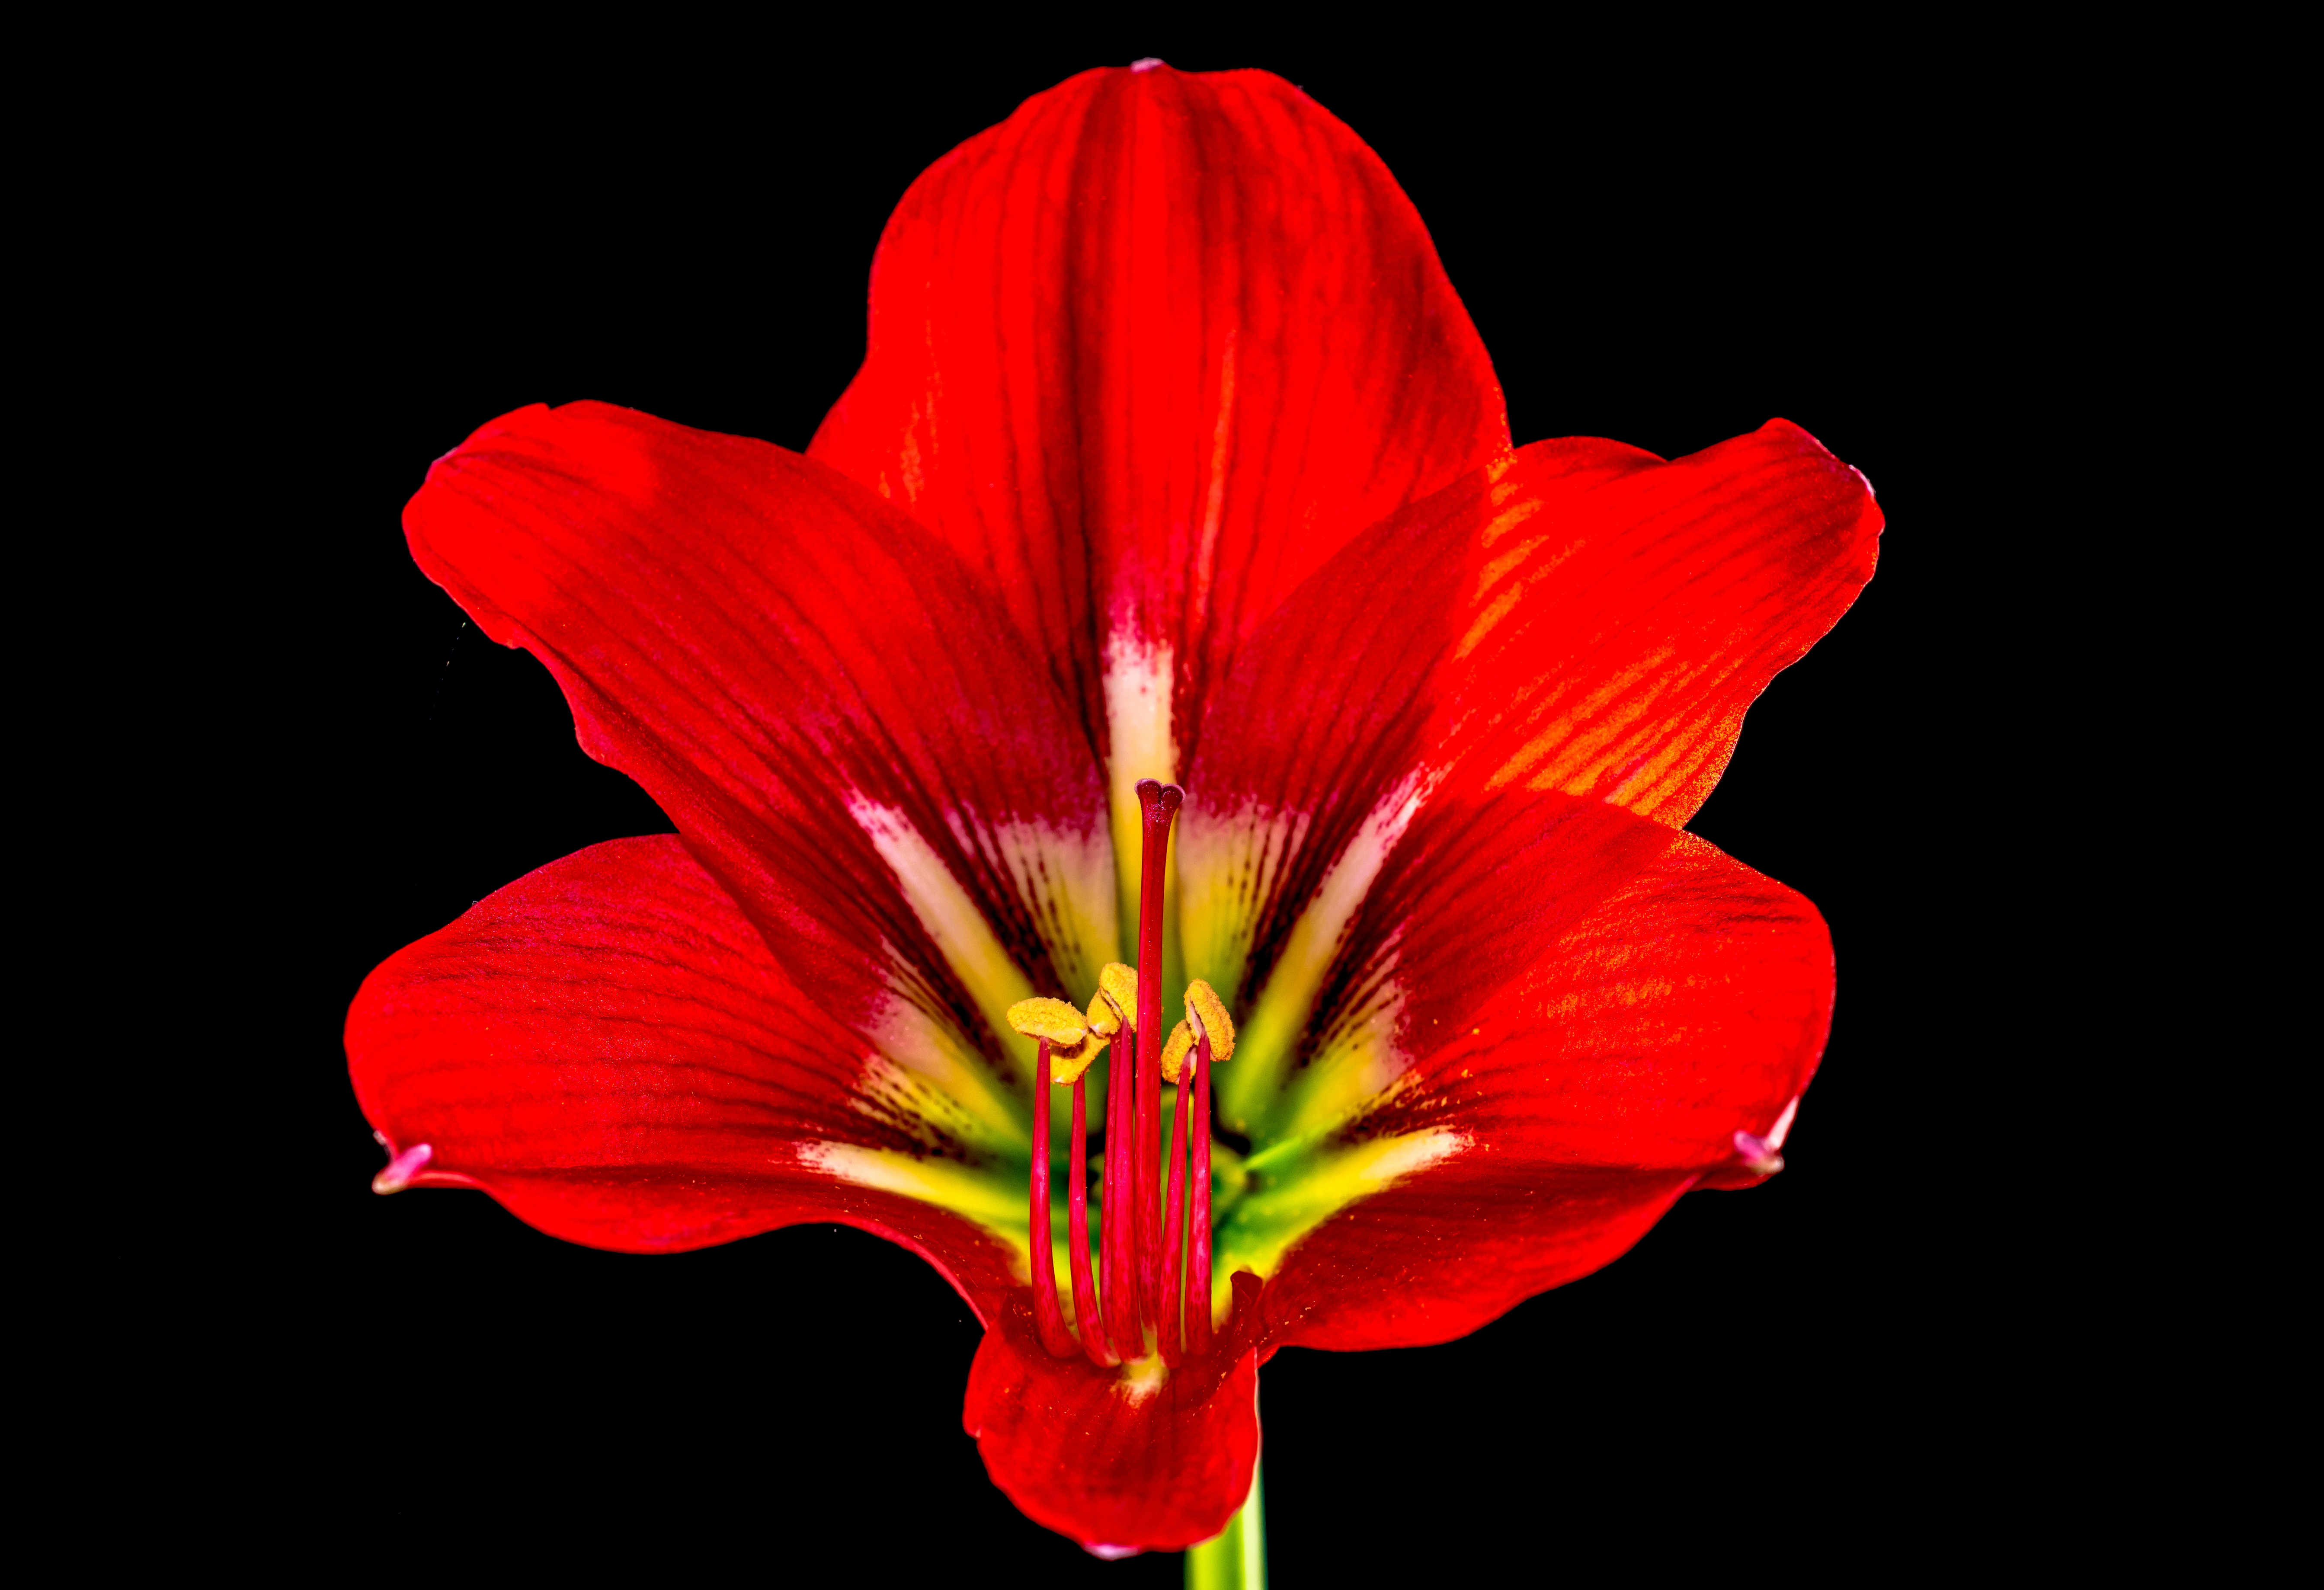
blossom, plant, flower, petal, bloom, red, flora, macro photography, flowering plant, hippeastrum, plant stem, land plant, amaryllis belladonna